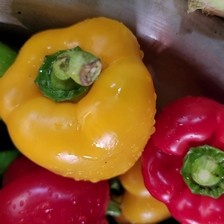
Label: capsicum